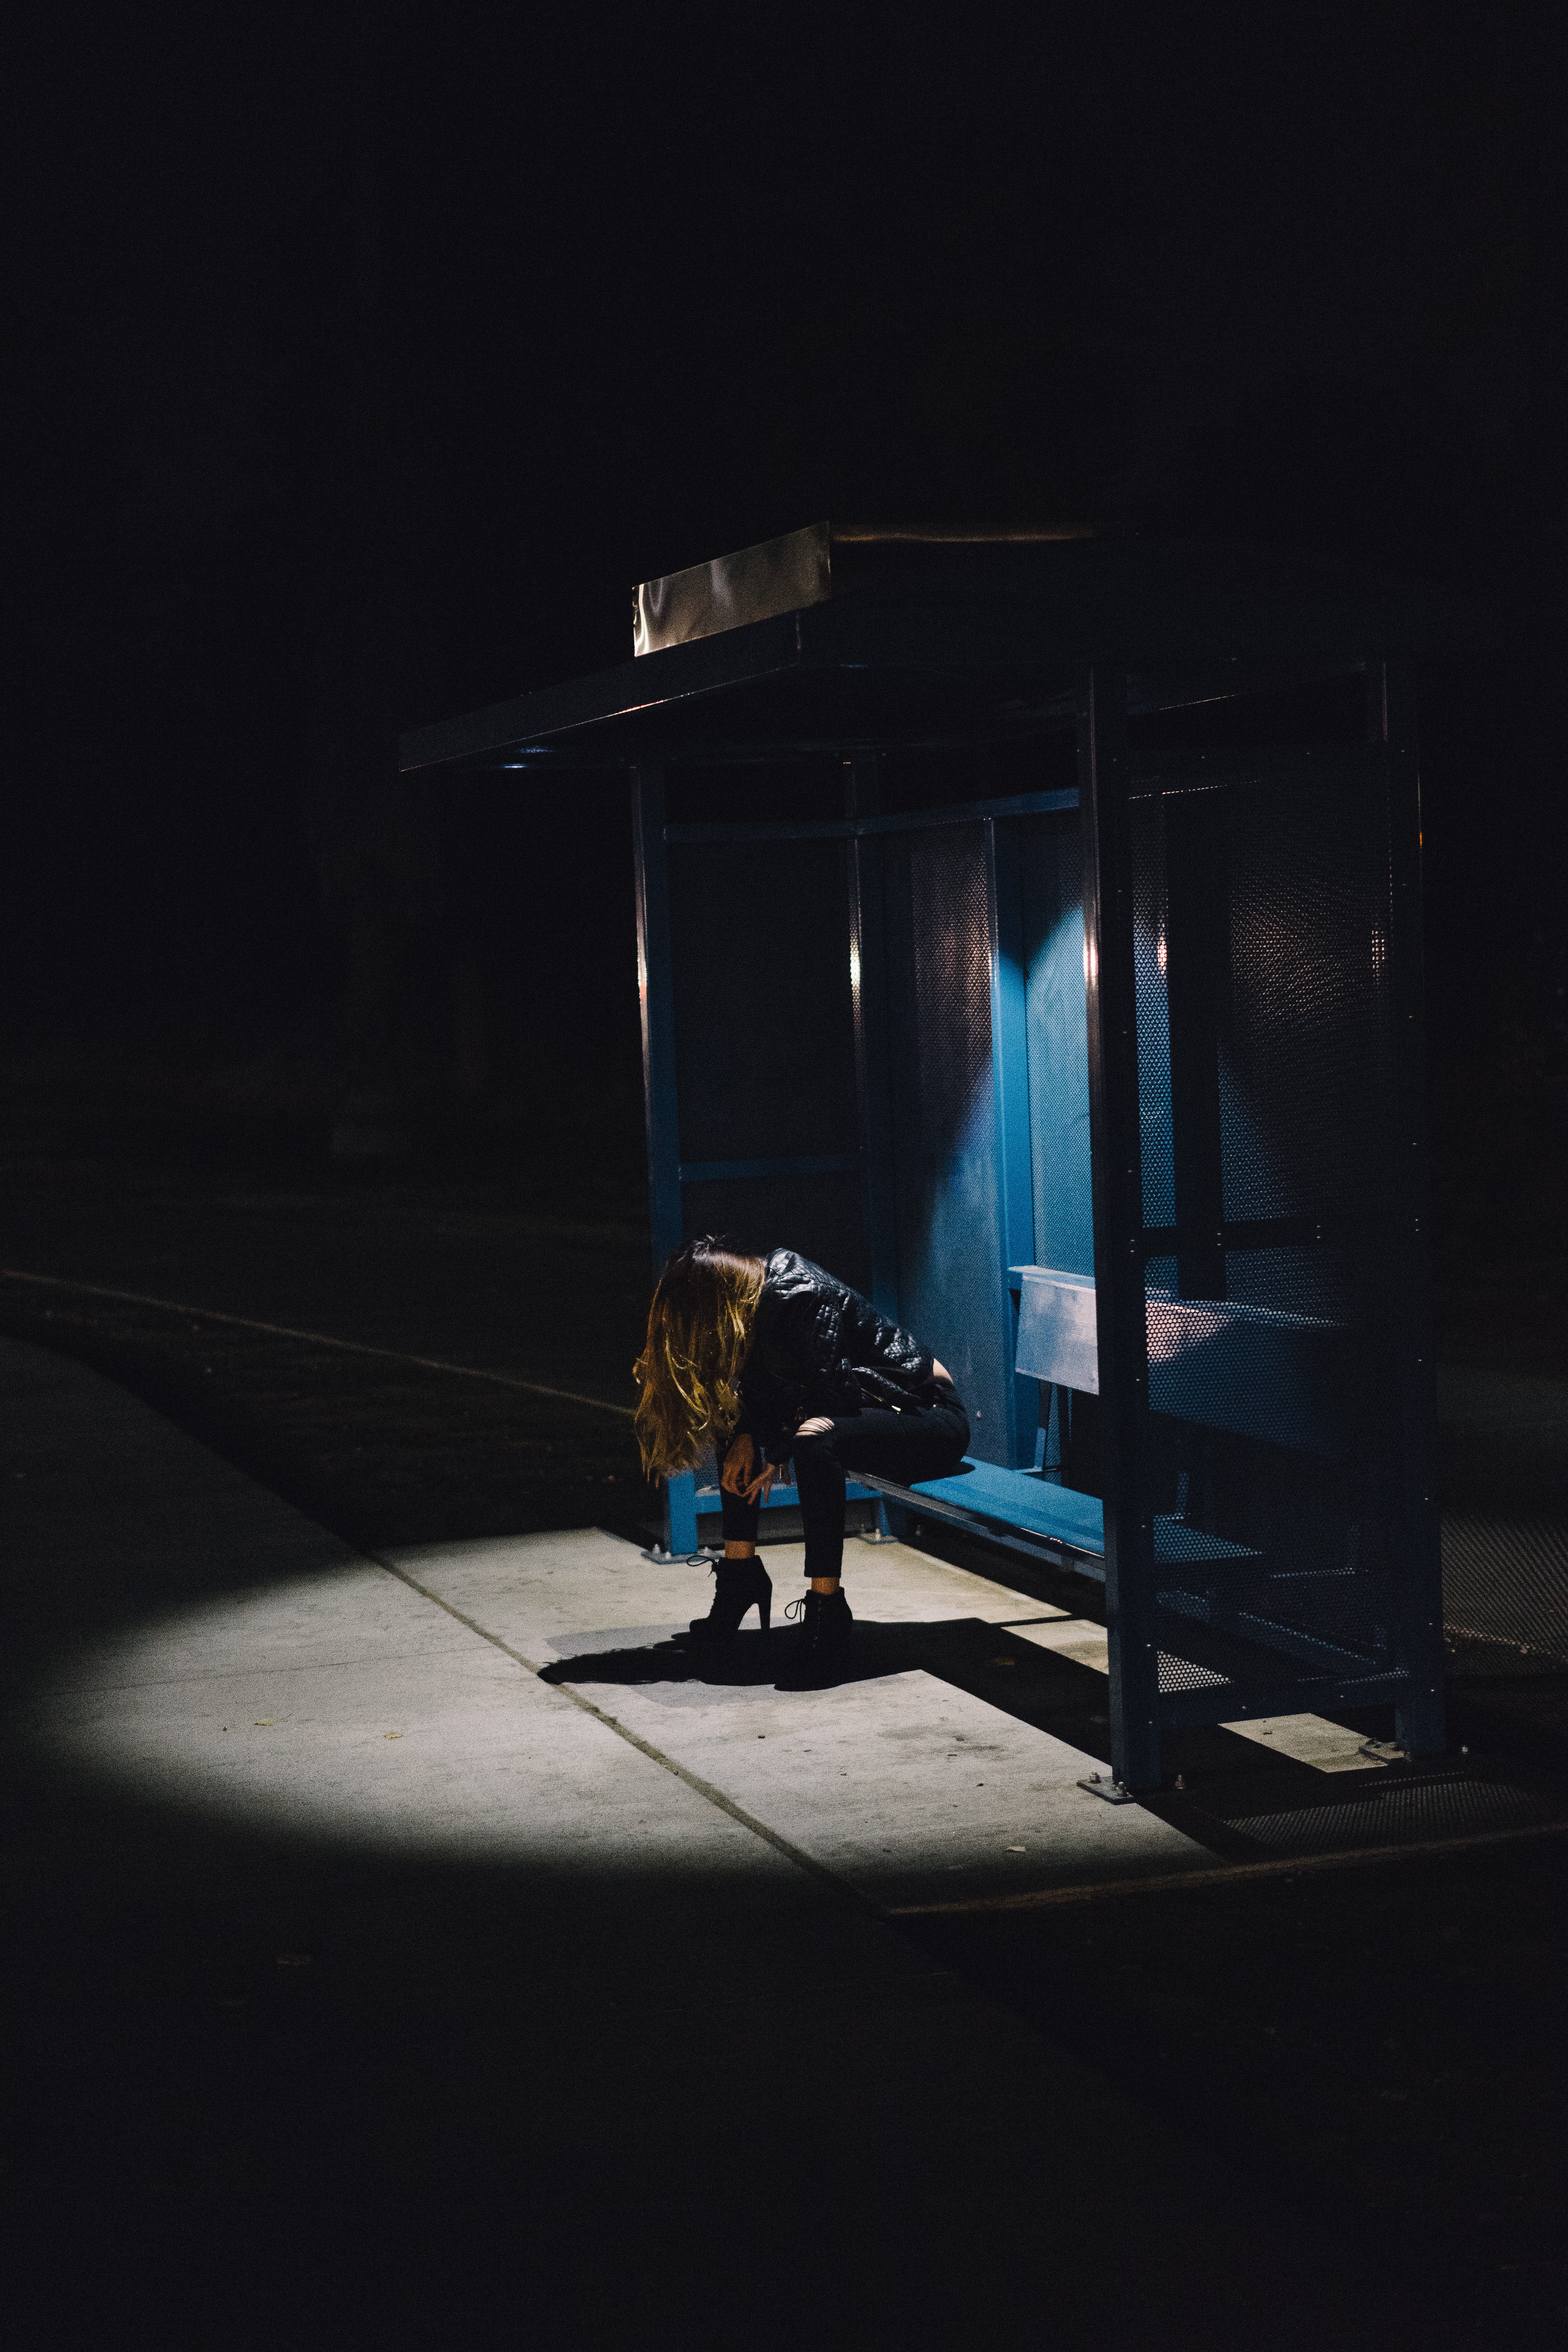
person, light, night, photography, alone, reflection, darkness, blue, black, lighting, spotlight, bus stop, sitting bench, stage, shape